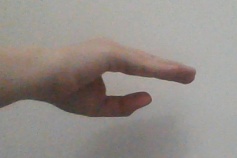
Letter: jeem